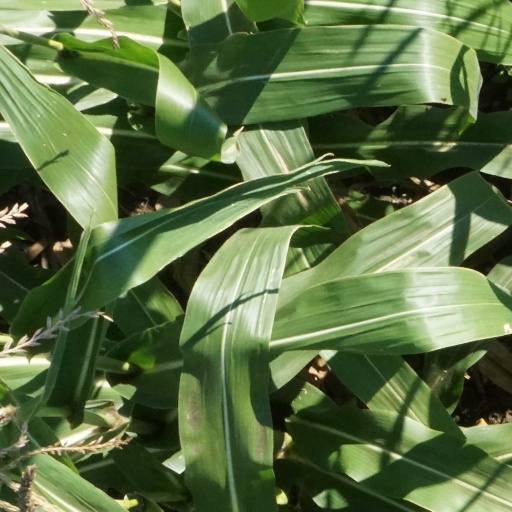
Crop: maize; corn